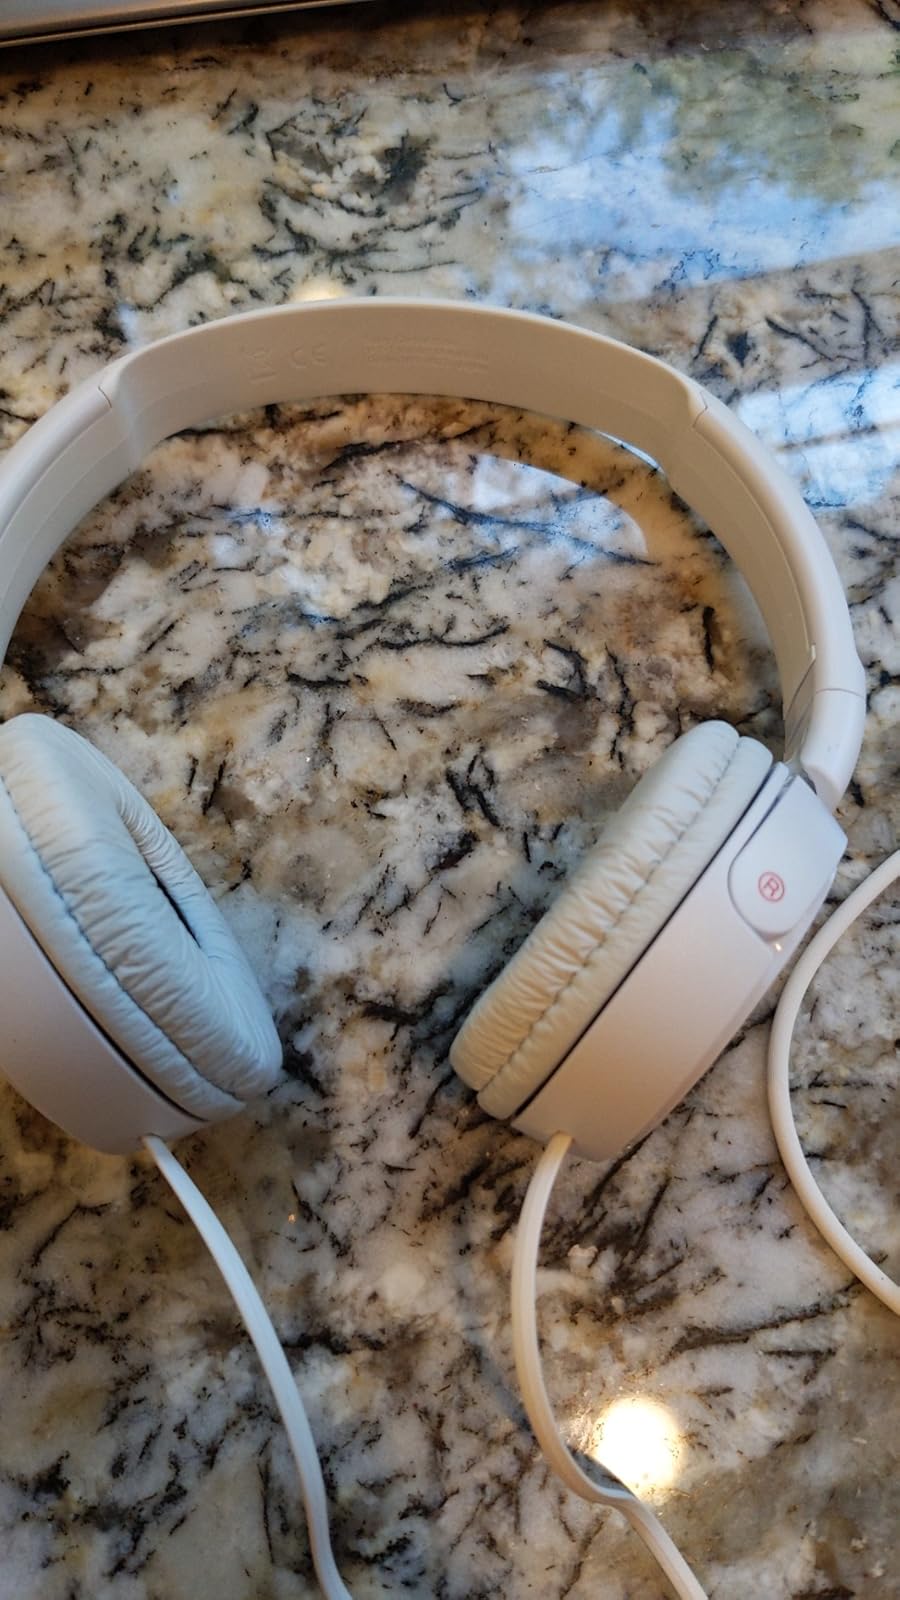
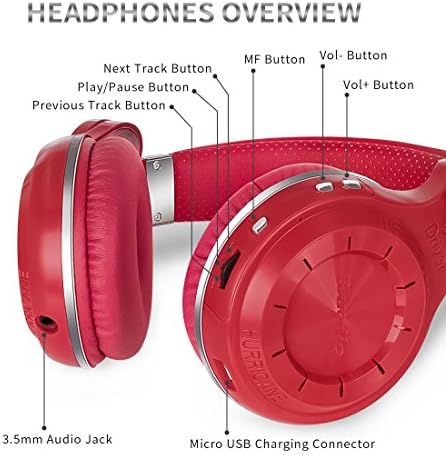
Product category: headphones
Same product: no